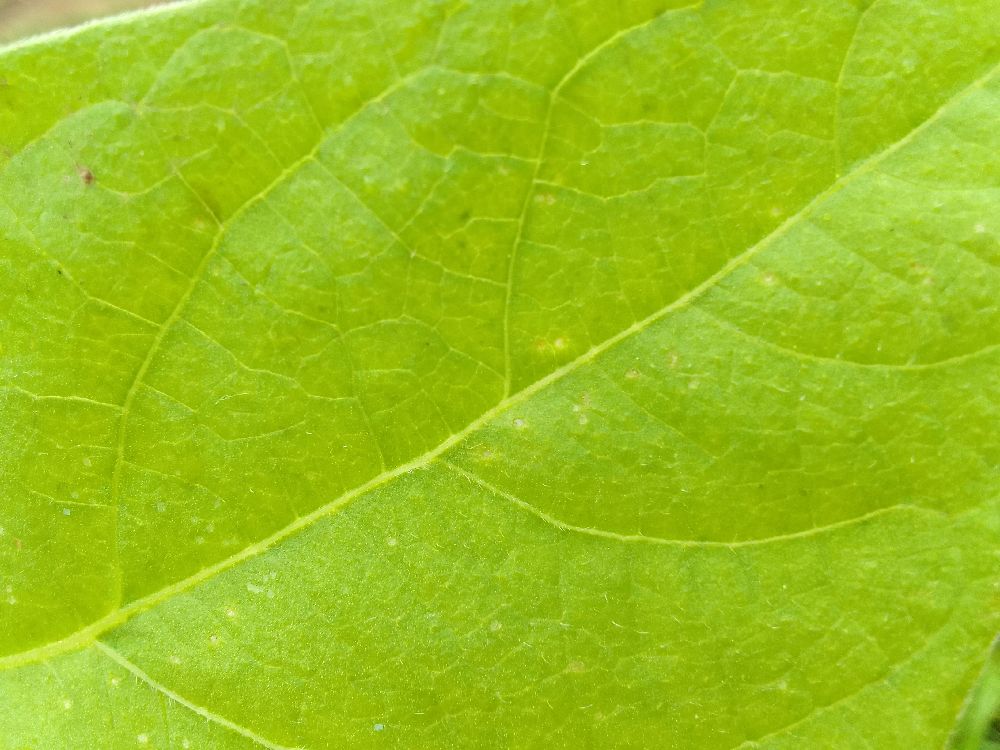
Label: healthy